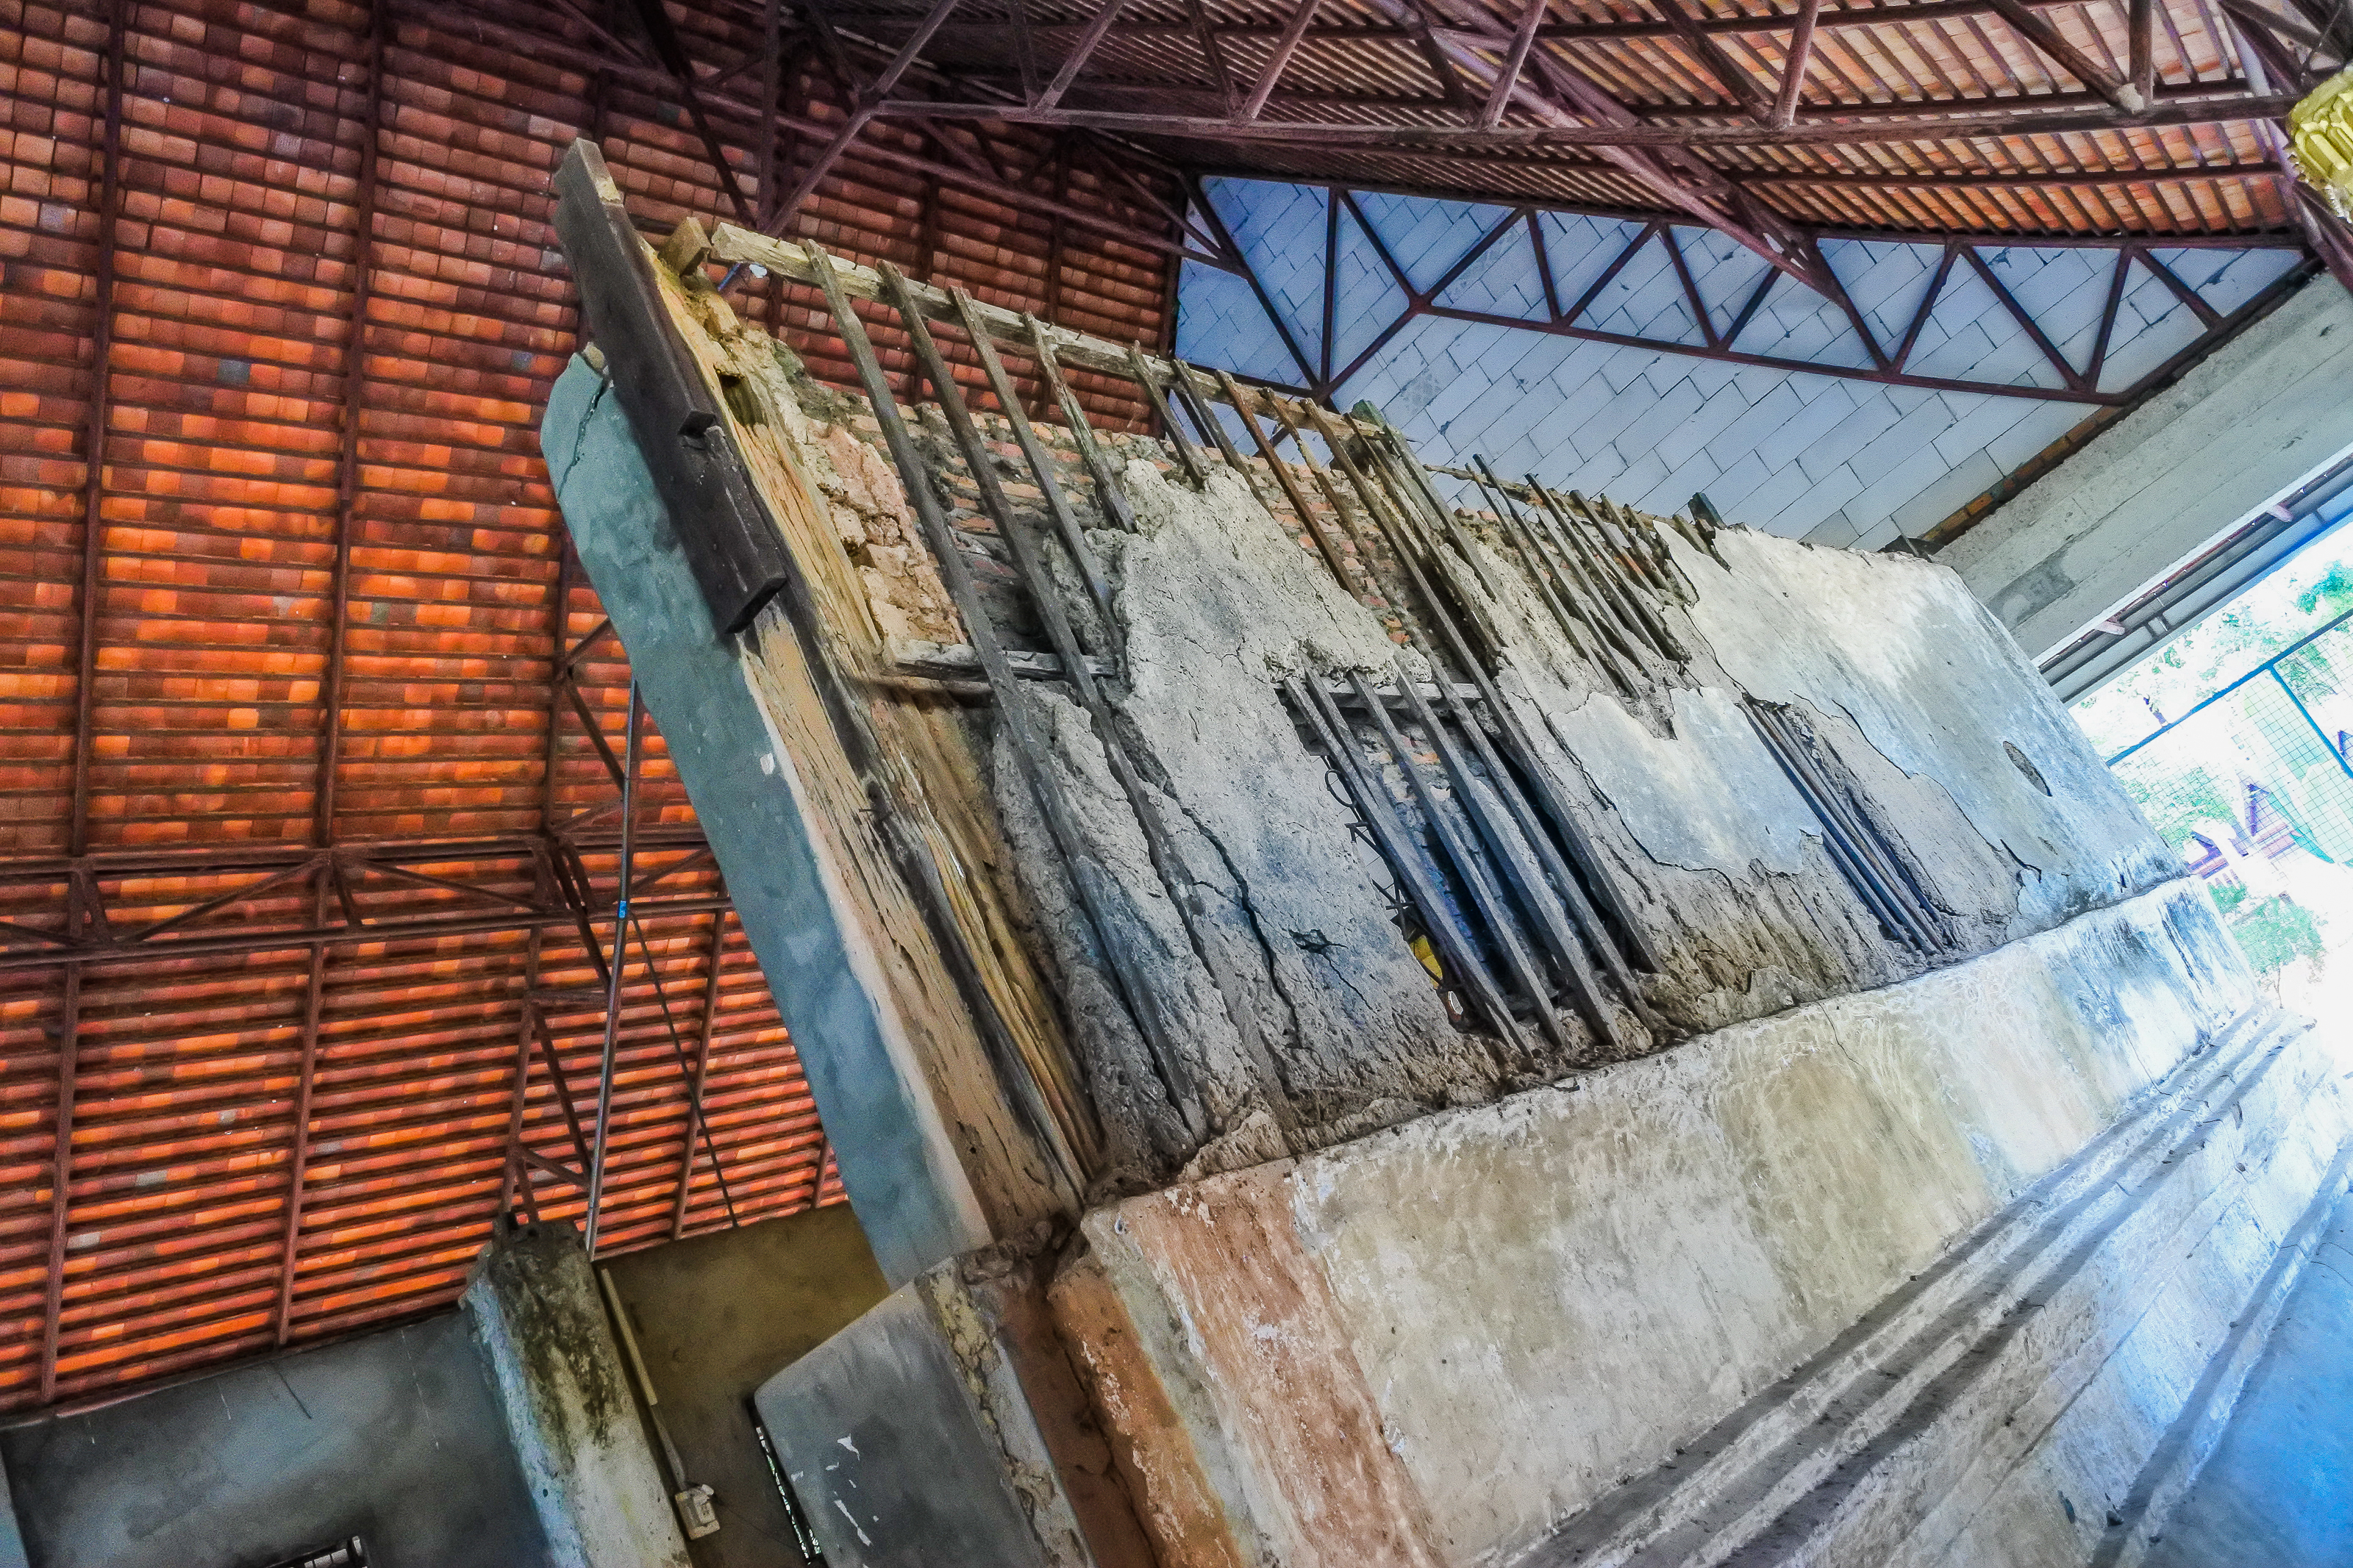
big, cobra, king of nagas, view, biggest, buddha, golden, religions, thailand snakes, serpent, landmark, sky, payanak, statue, thai, ancient, goldbuddha, traditional, background, style, worship, homage, religious, snake, believe, buddha with naga, life, gold, head, naga thai, design, buddhaimage, belief, architecture, art, famous, green, wallpaper, sculpture, wat, buddhism, places, blue, culture, buddhist, temple, garden, travel, naga, wall, wood, brick, roof, building, brickwork, window, house, beam, composite material, metal, ceiling